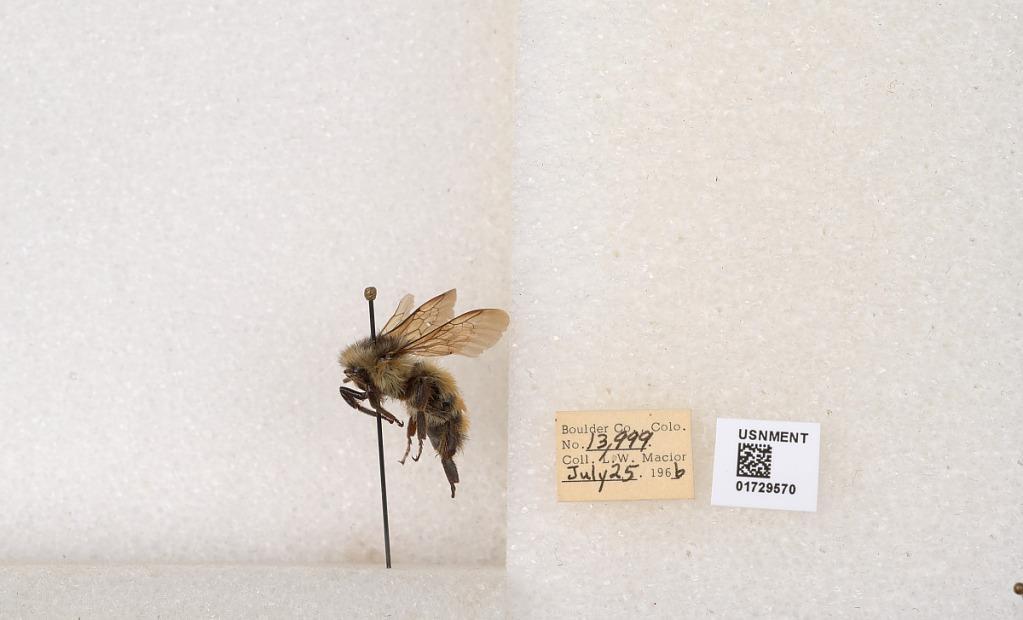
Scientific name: Bombus flavifrons Cresson
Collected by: L. Macior
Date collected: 1966-7-25
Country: United States
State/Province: Colorado
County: Boulder
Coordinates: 40.0925, -105.358